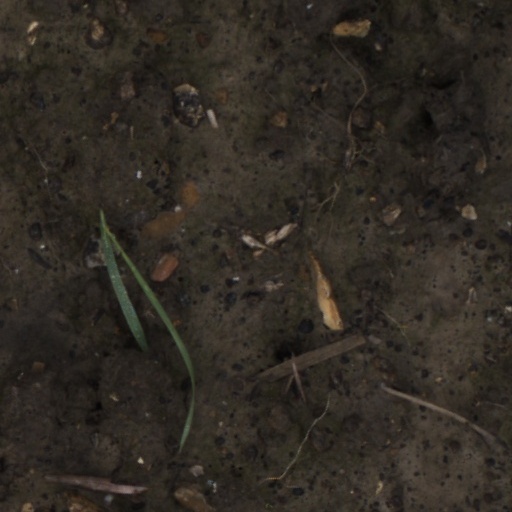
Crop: wheat